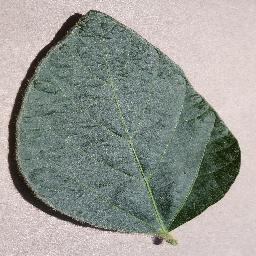
Label: Soybean___healthy